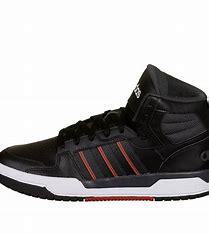
Brand: adidas
Model: neo Adidas NEO Entrap Mid